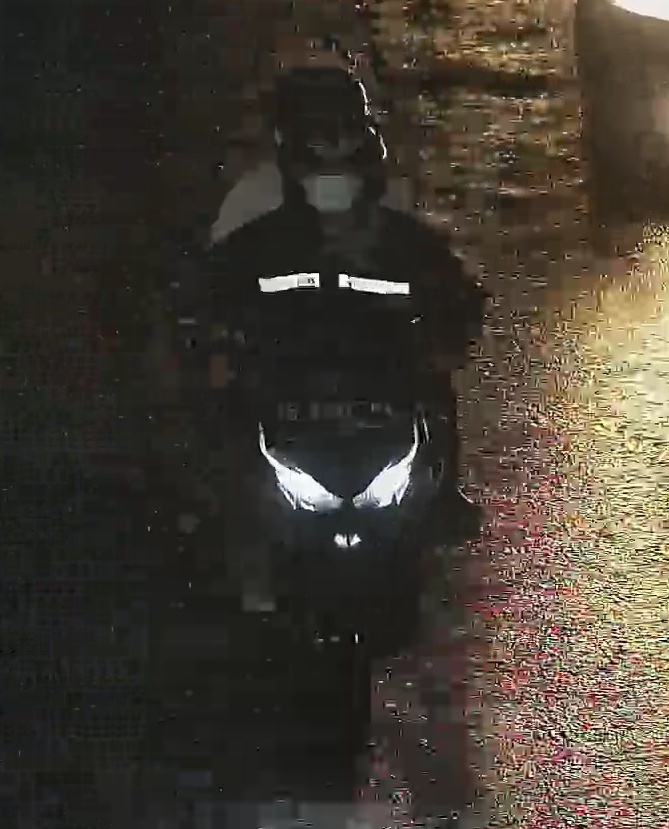
person-with-helmet: 2
person-without-helmet: 0